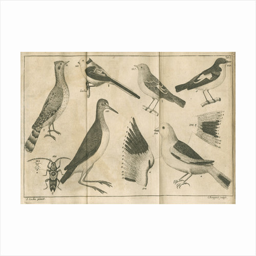
birds and a beetle by person